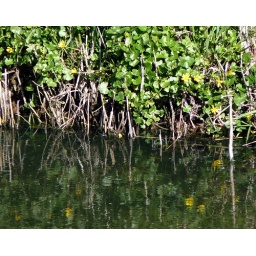
i always loved this little yellow flower which blossoms only in march